Henry Yelverton (Australian politician)

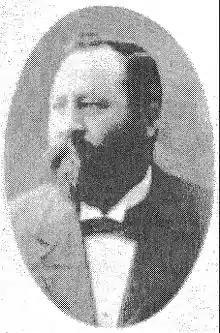
Henry John Yelverton

Henry John Yelverton (6 April 1854 – 14 January 1906) was a Member of the Western Australian Legislative Assembly in the Electoral district of Sussex from 1901 to 1904.